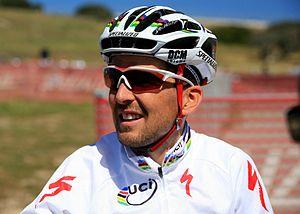
Christoph Sauser est un coureur cycliste suisse spécialiste de VTT.